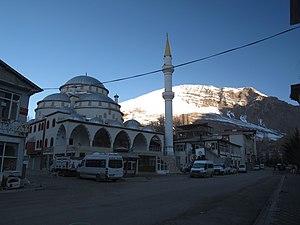
Bahçesaray, anciennement Müküs, Moks ou Miks est un district et une ville de Turquie, située au sud-ouest de la province de Van. En 2007, la population totale du district s'élève à 19 795 habitants et celle de la ville à 4 653 habitants.